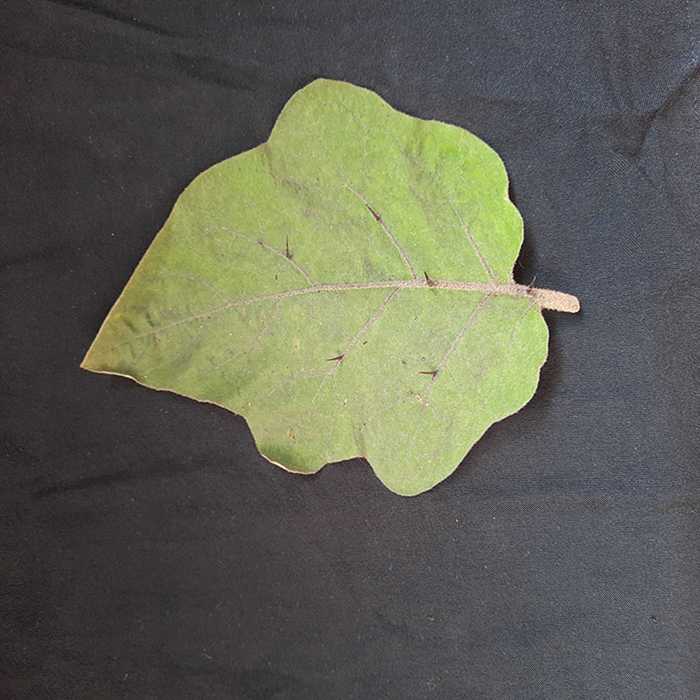
Plant: Eggplant
Label: Eggplant fresh leaf